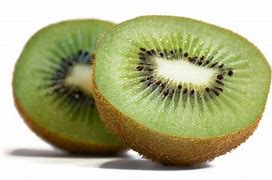
Label: Kiwi